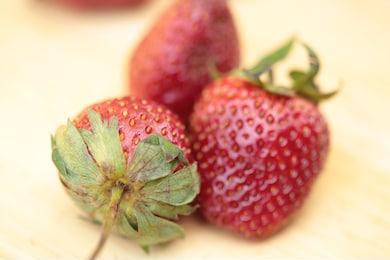
Label: Strawberry